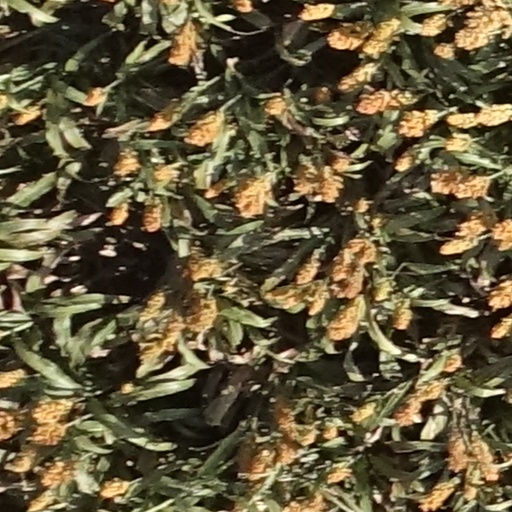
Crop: sorghum